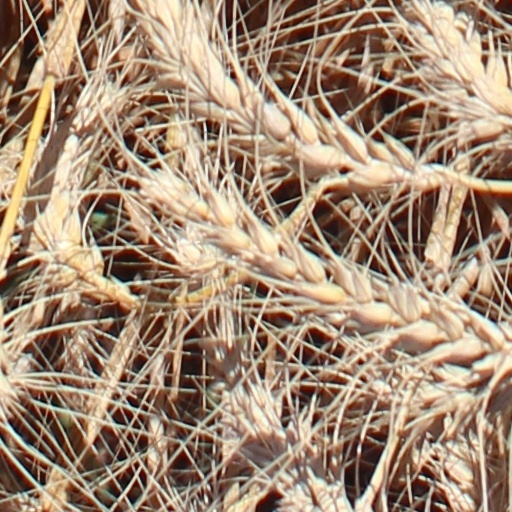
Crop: wheat